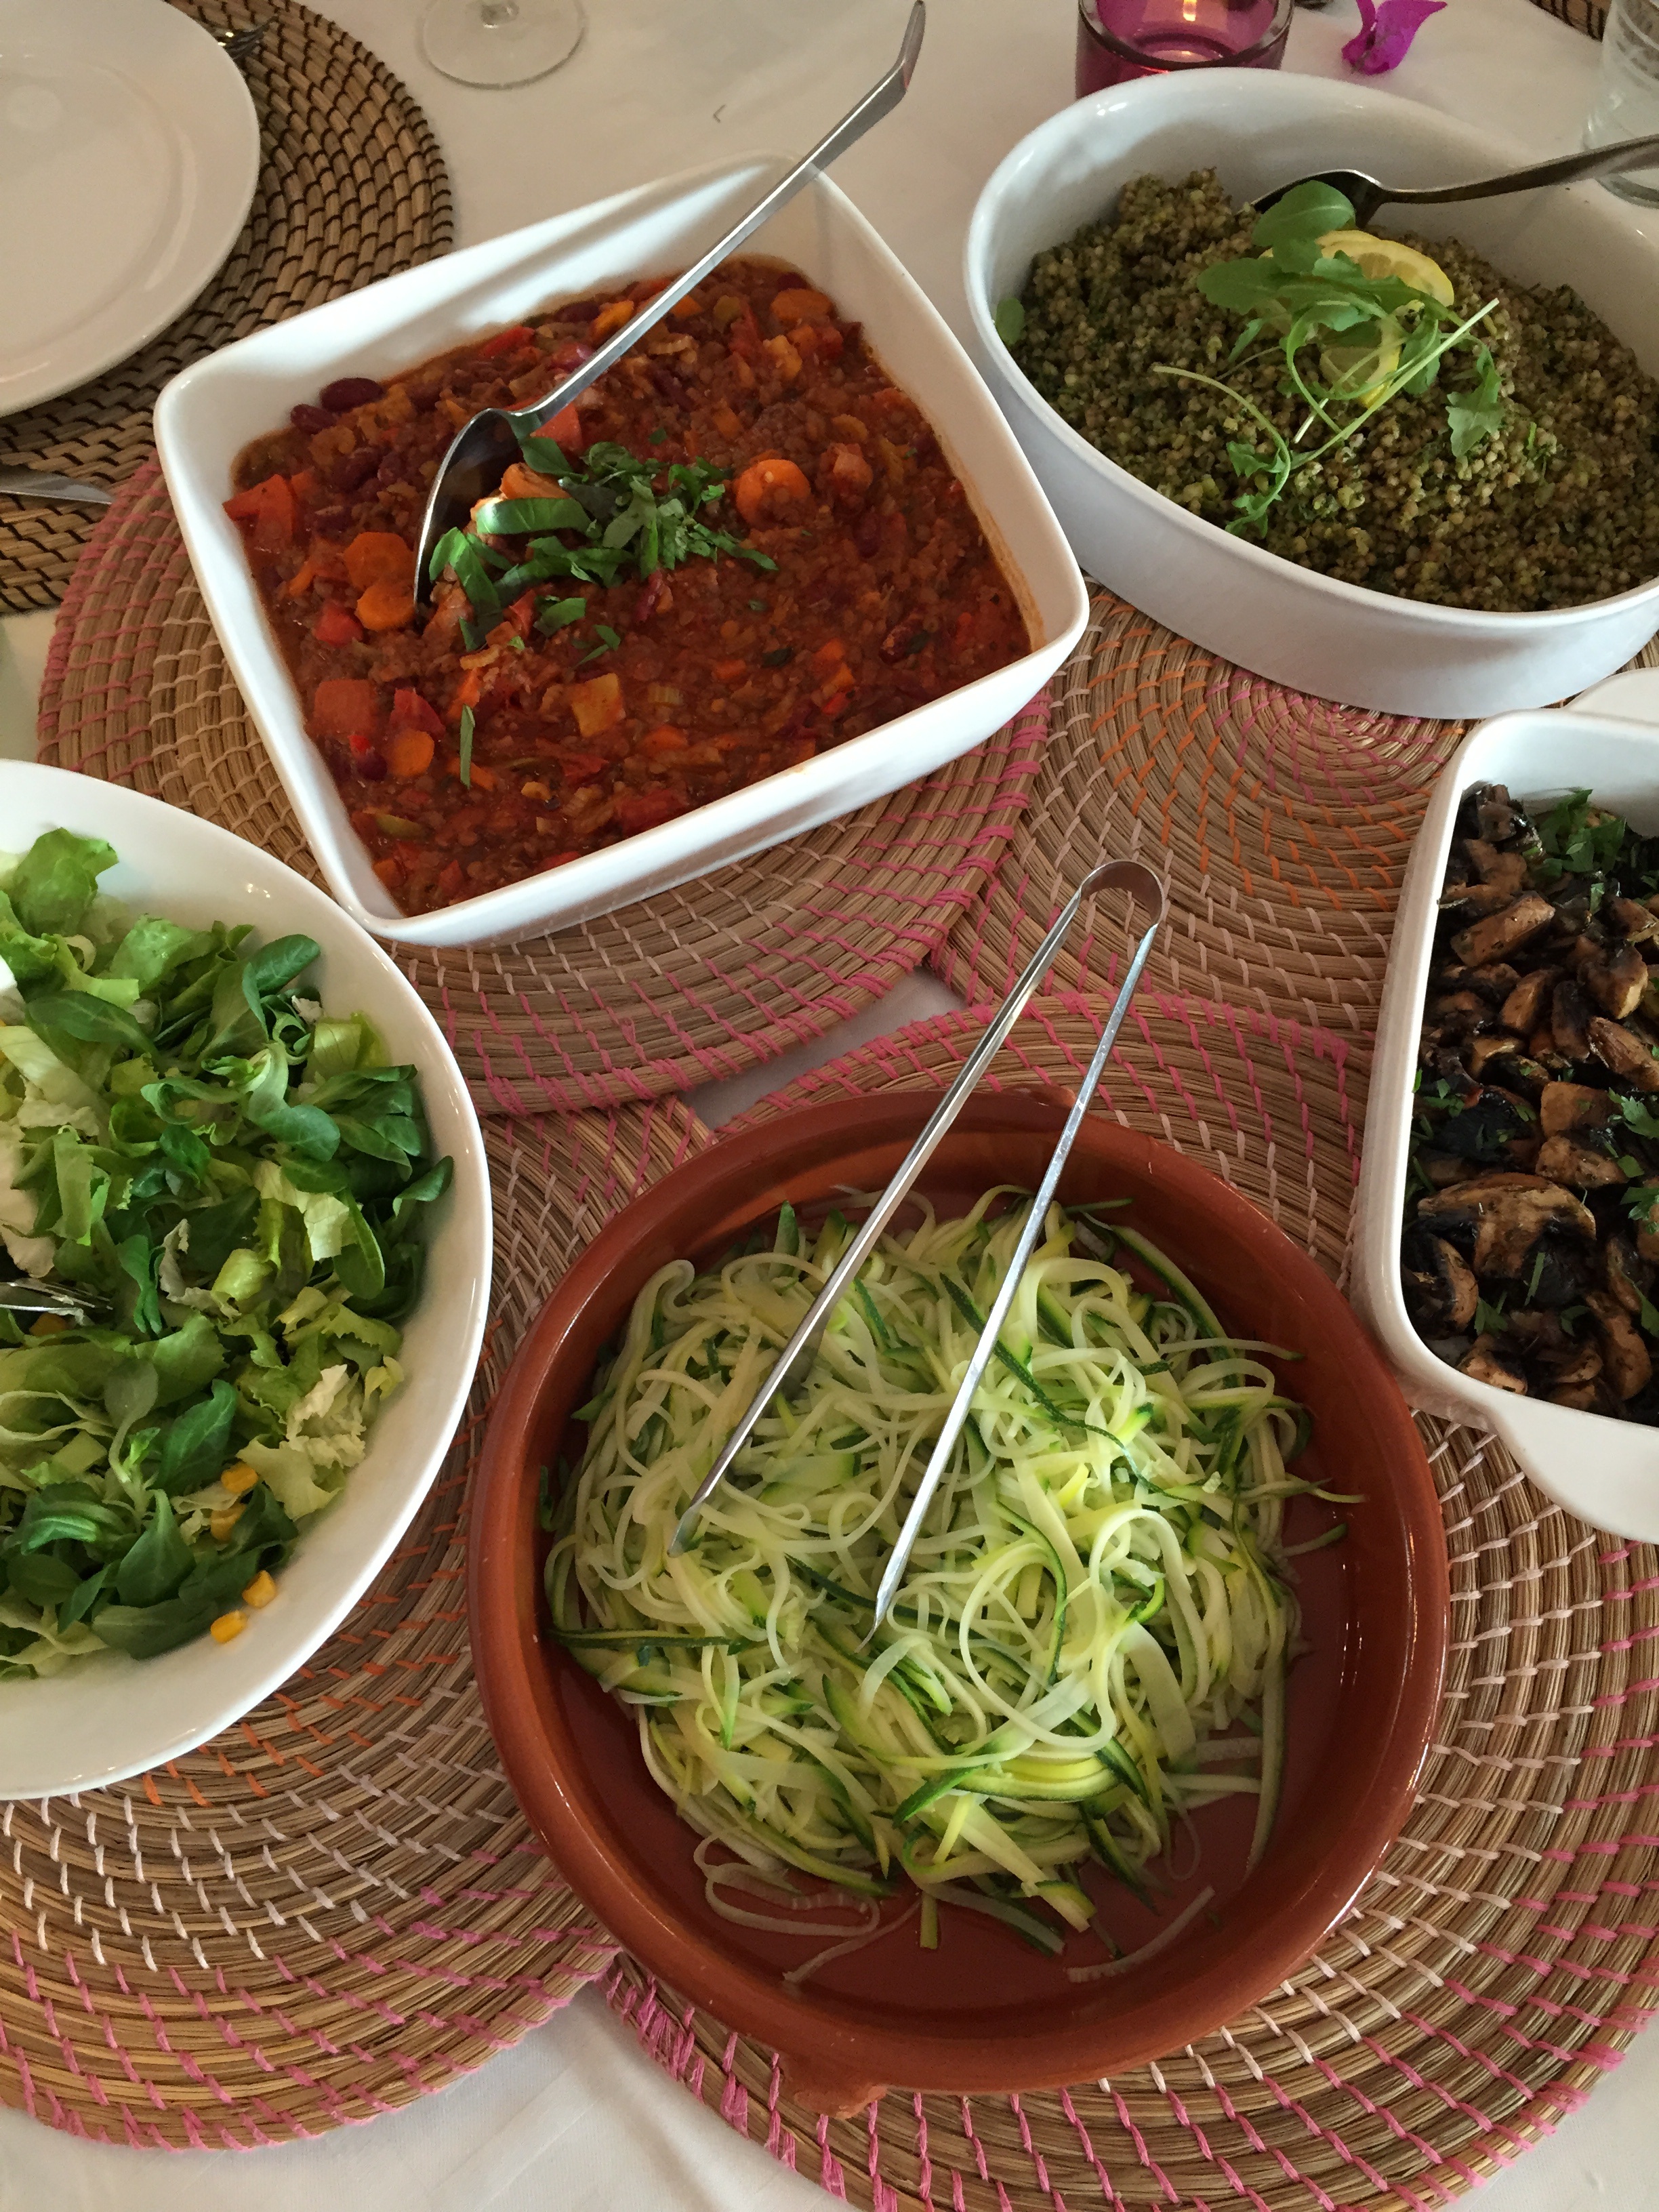
dish, meal, food, salad, herb, produce, vegetable, lunch, cuisine, mat, vegan, vegetarian food